Economy of Spain

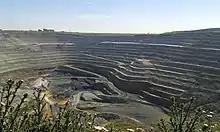
Las Cruces copper mine in Gerena

The automotive industry is one of the largest employers in the country. In 2015 Spain was the 8th largest automobile producer country in the world and the 2nd largest car manufacturer in Europe after Germany.